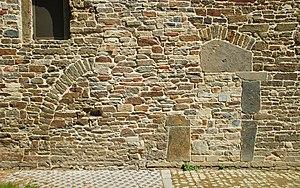
Belgique- Brabant wallon - Villers-la-Ville - ancien moulin abbatial This photo of immovable heritage has been taken in the Walloon Region
Le moulin abbatial de Villers-la-Ville est, avec la Pharmacie de l'Abbaye de Villers-la-Ville, la chapelle Saint-Bernard, la Porte de Namur, la Porte de Bruxelles, la Porte de Nivelles et la Ferme de l'abbaye de Villers-la-Ville, un des principaux vestiges de l'Abbaye de Villers-la-Ville situés en dehors du site des ruines de l'abbaye, à Villers-la-Ville, commune belge du Brabant wallon.